Metalhead (Black Mirror)

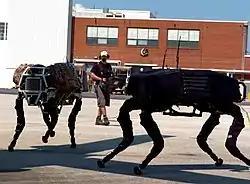
The episode was inspired by robotics products like BigDog from Boston Dynamics.

While series one and two of "Black Mirror" were shown on Channel 4 in the UK, Netflix commissioned the series for 12 episodes (split into two series of six episodes) in September 2015 with a bid of $40 million, and in March 2016, Netflix outbid Channel 4 for the right to distribute the series in the UK. The six episodes in series four were released on Netflix simultaneously on 29 December 2017. "Metalhead" is listed as the fifth episode, though as each episode is standalone the episodes can be watched in any order.